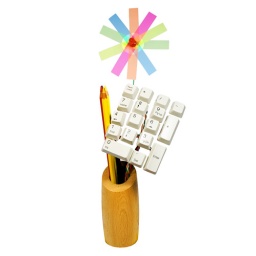
Instalation in wineglass set of old keyboard buttons, colored stickers, colored paper clips and colored wire